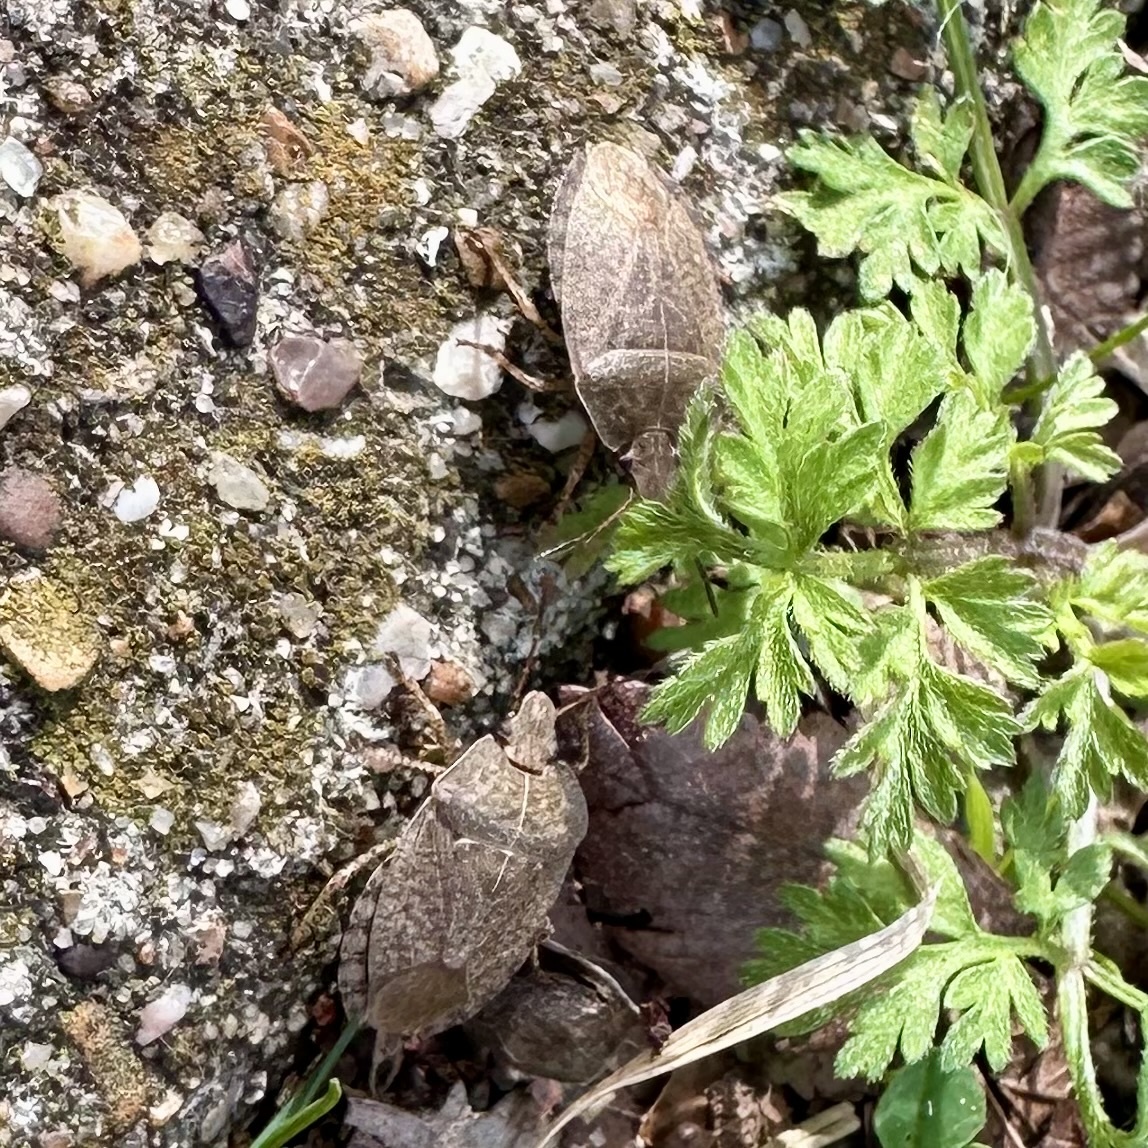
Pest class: stink_bug